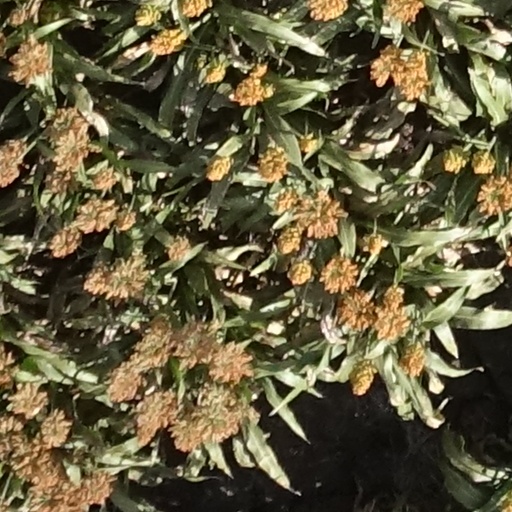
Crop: sorghum